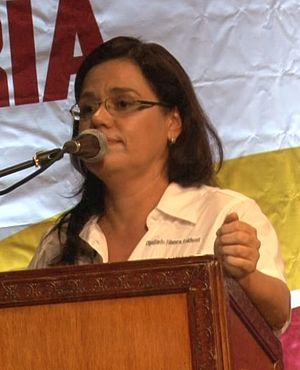
Le gouvernement du Venezuela est l'un des éléments du pouvoir exécutif national de la République bolivarienne du Venezuela.
Le ministère des Communautés et des Mouvements sociaux est un ministère du gouvernement du Venezuela, créé le 3 mars 2009.
Blanca Eekhout est femme politique et militante écologiste vénézuélienne, née à Acarigua. Elle a été ministre de la Communication et de l'Information du Venezuela et présidente des chaînes de télévision Venezolana de Televisión et ViVe. Entre 2011 et 2016, elle est députée pour l'État de Portuguesa et élue seconde vice-présidente de l'Assemblée nationale et compte parmi les plus fidèles partisans du président Hugo Chávez.